Squid

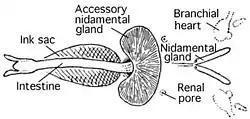
Diagram labeling siphon, intestine, nidamental gland, accessory nidamental gland, renal pore, and branchial heart

The female has a large translucent ovary, situated towards the posterior of the visceral mass. From here, eggs travel along the gonocoel, where there are a pair of white nidamental glands, which lie anterior to the gills. Also present are red-spotted accessory nidamental glands containing symbiotic bacteria; both organs are associated with nutrient manufacture and forming shells for the eggs. The gonocoel enters the mantle cavity at the gonopore, and in some species, receptacles for storing spermatophores are located nearby, in the mantle wall.